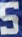
Number: 5